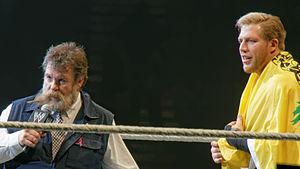
Donald Jacob « Jake »Hager Jr. est un catcheur américain. Il est connu pour avoir travaillé à la World Wrestling Entertainment sous le nom de Jack Swagger de 2006 à 2017. Il a rejoint All Elite Wrestling en 2019 sous le nom de Jake Hager.